Du Yuesheng

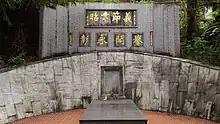
Tomb of Du Yuesheng

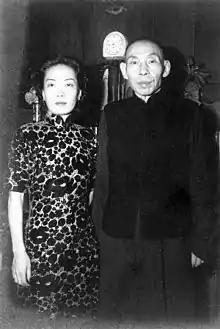
Du and fifth wife Meng Xiaodong

In 1949, on the eve of the fall of Shanghai, Du moved to British Hong Kong, despite the olive branches from both the Kuomintang and Communists. His health deteriorated rapidly due to asthma. He died in Hong Kong in 1951.